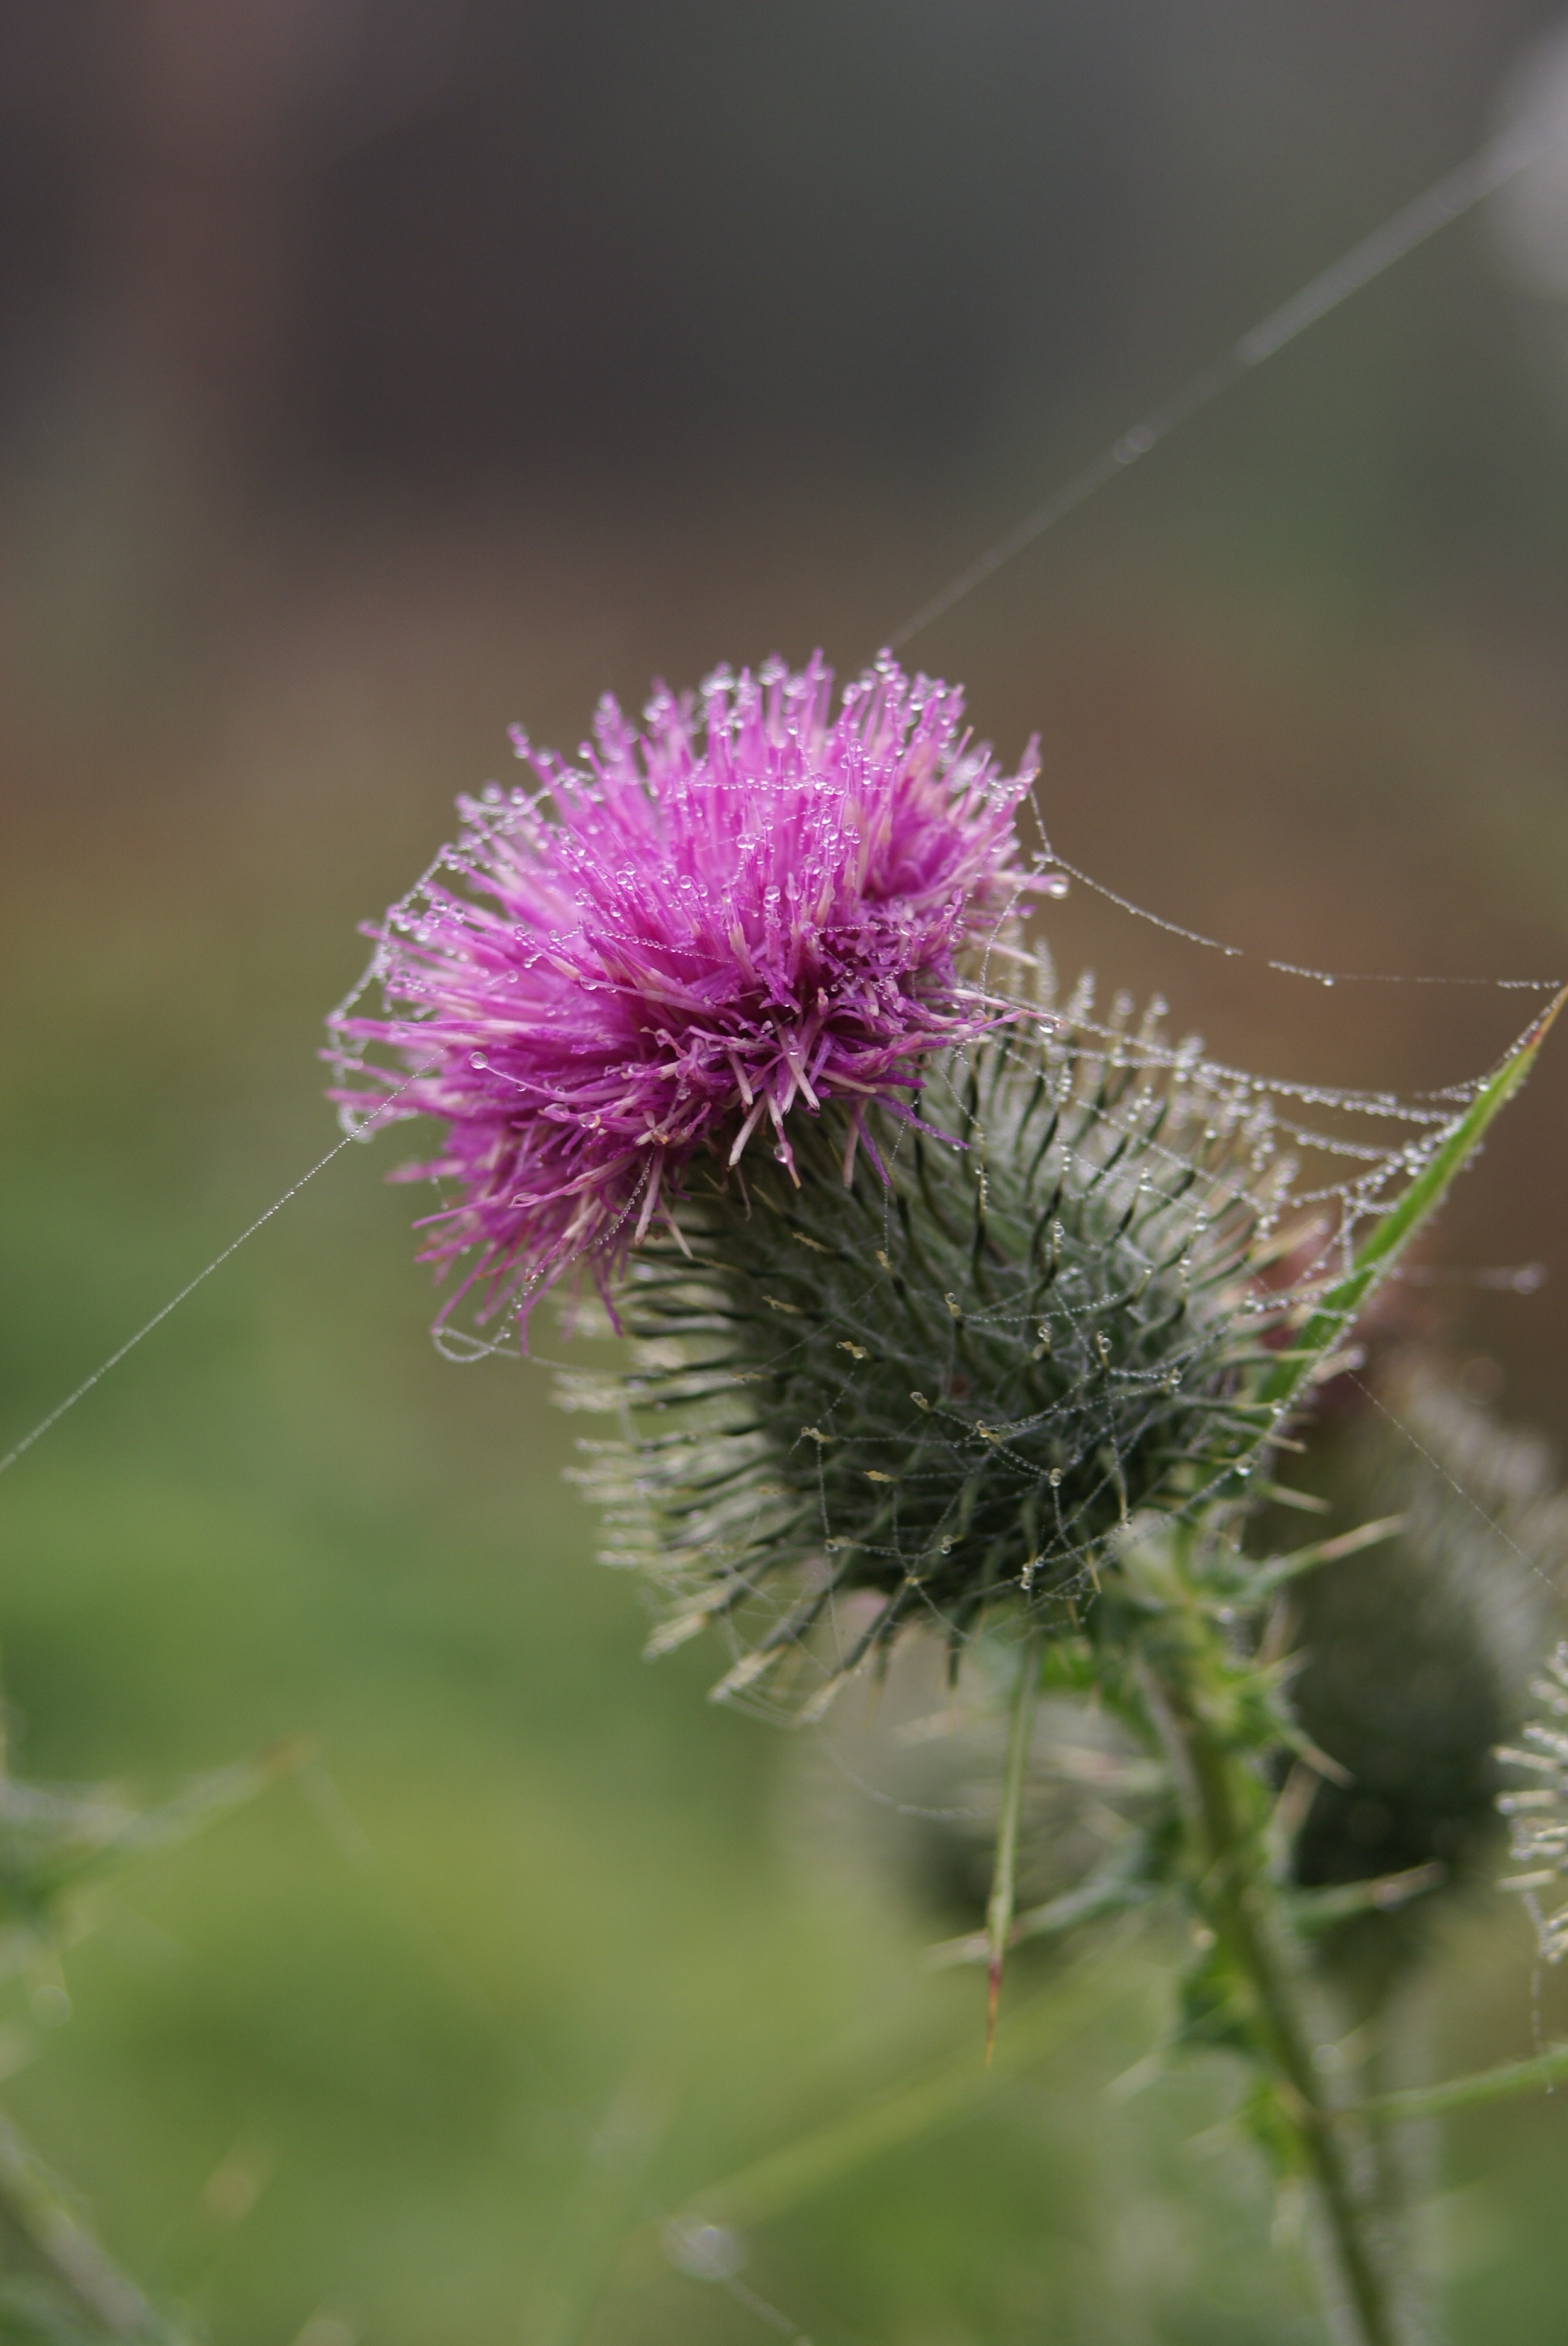
nature, forest, grass, plant, photography, rain, flower, purple, petal, botany, pink, flora, plants, spider web, wildflower, flowers, close up, sweden, thistle, macro photography, flowering plant, daisy family, silybum, plant stem, land plant, thorns spines and prickles